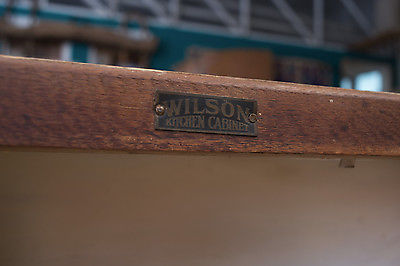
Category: cabinet